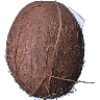
Label: cocos